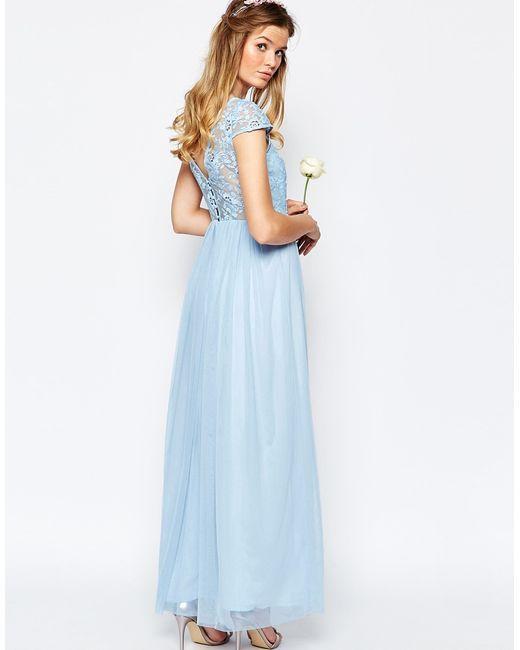
Maxikleid mit oberem Knopfrücken in himmelblauer Farbe